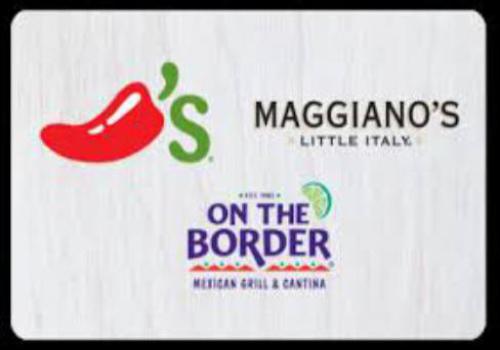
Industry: Food